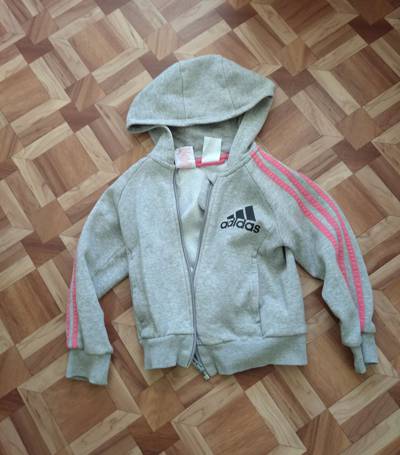
Waste category: clothes